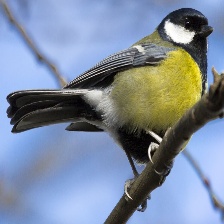
Species: PARUS MAJOR
Scientific name: PARUS MAJOR
ImageNet parent category: chickadee